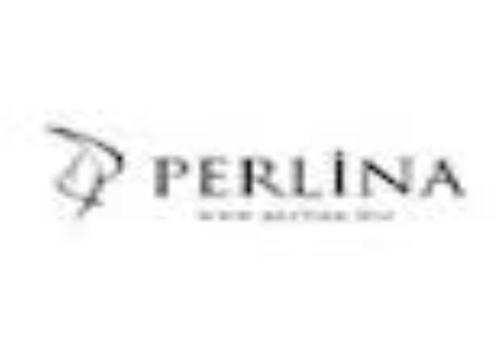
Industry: Clothes